Middle English literature

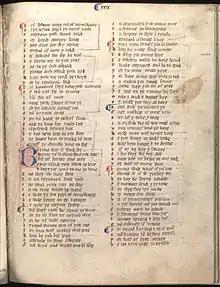
A page from the Auchinleck Manuscript which contains a large collection of Middle English poetry

It was with the fourteenth century that major works of English literature began once again to appear; these include the so-called Pearl Poet's "Pearl", "Patience", "Cleanness", and "Sir Gawain and the Green Knight"; Langland's political and religious allegory "Piers Plowman"; John Gower's "Confessio Amantis"; and the works of Geoffrey Chaucer, the most highly regarded English poet of the Middle Ages, who was seen by his contemporaries as an English successor to the great tradition of Virgil and Dante. Far more manuscripts of the Prick of Conscience than any other Middle English poem survive, however.